Chico River (Philippines)

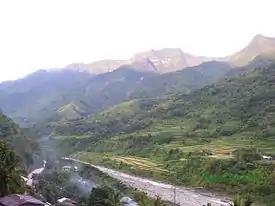
The river along Tinglayan

The highest headwaters begin along the slopes of Mount Data in the Cordillera mountains at Bauko, Mountain Province. It then flows northeastward through and next to cities and municipalities including Bontoc, Sabangan, Sadanga, Tinglayan, Lubuagan, Tabuk, Pinukpuk, Tuao, Piat, Rizal, finally arriving at Santo Niño, where it merges with the Cagayan River.